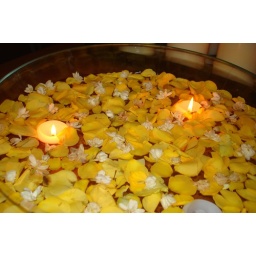
Yellow rose petals, jasmine and candle floating in water